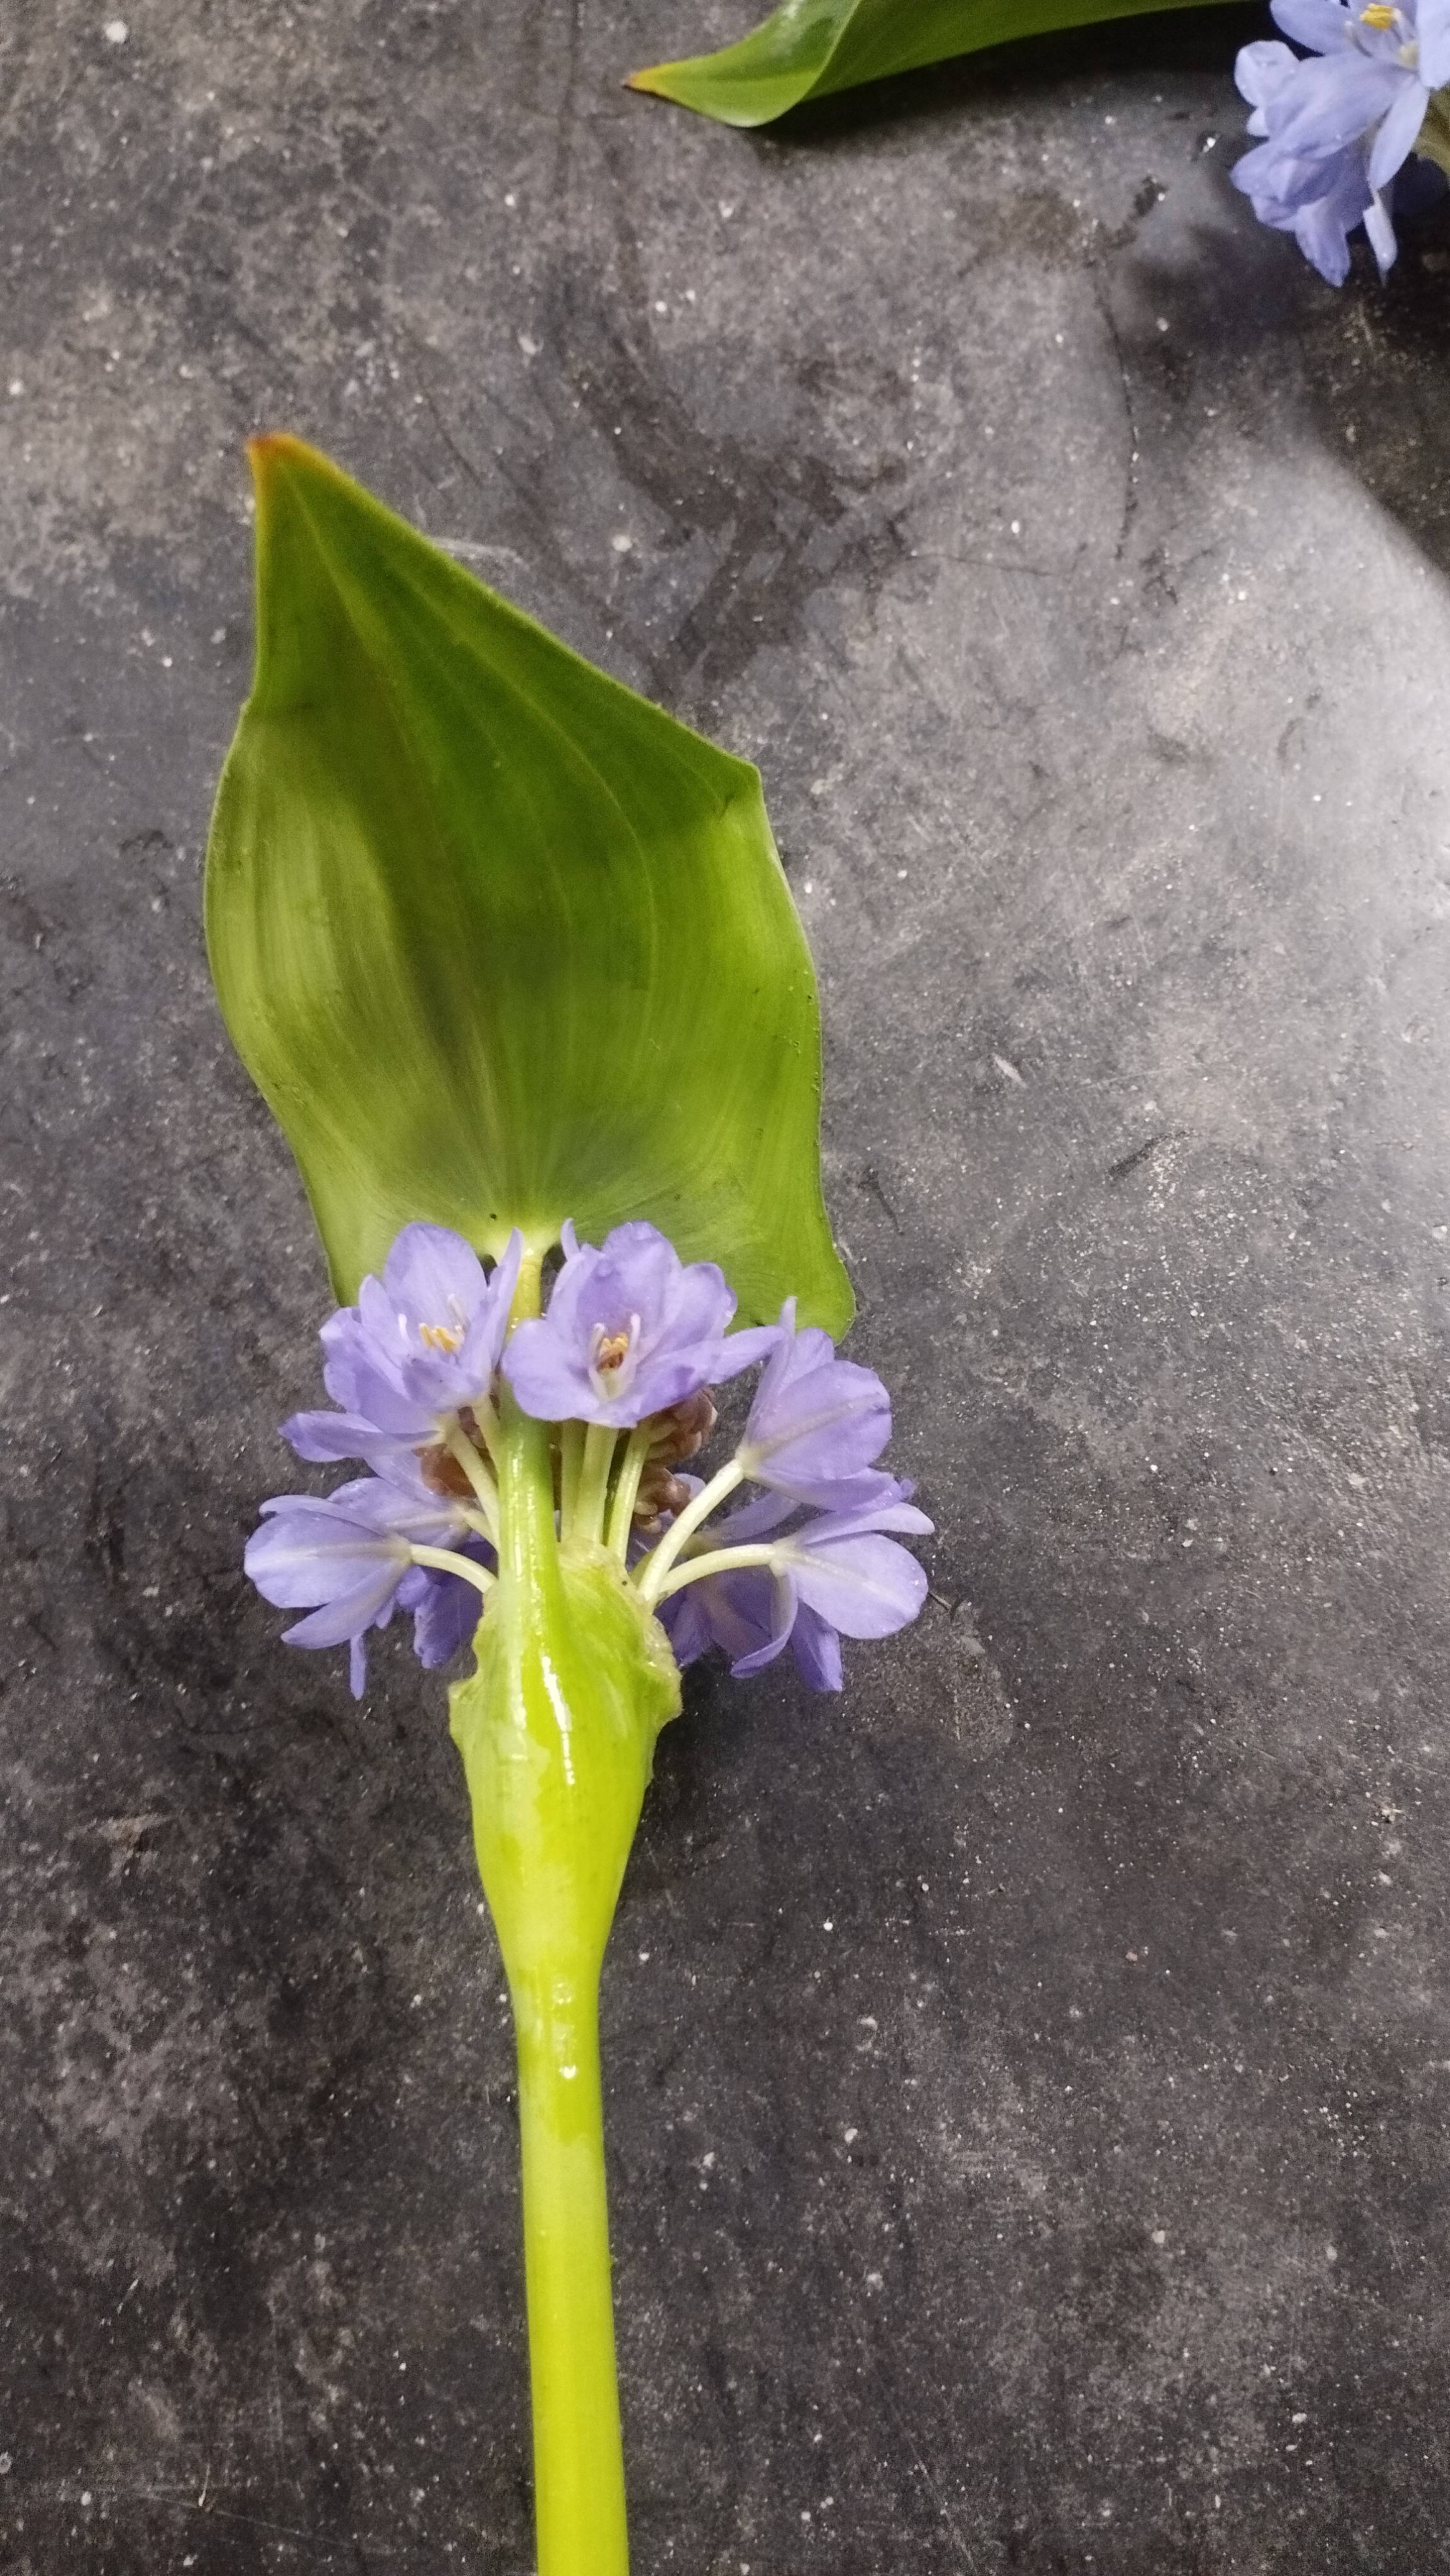
Species: Heartleaf False Pickerelweed (Monochoria korsakowii)